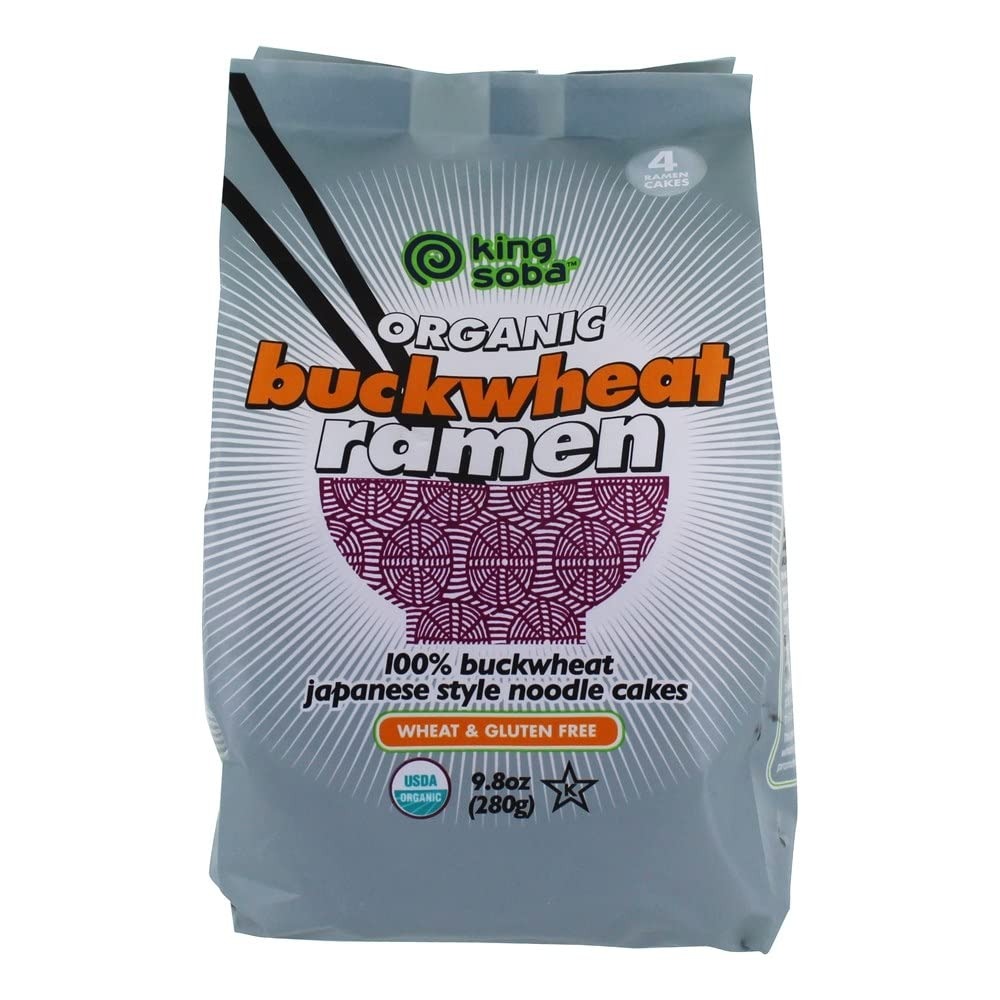
Item Name: King Soba - Organic 100% Buckwheat Ramen Noodle Cakes - 9.8 oz.
Product Description: Certified Organic by USDA. King Soba - Organic 100% Buckwheat Ramen Noodle Cakes - 9.8 oz. (280g)Ramen are traditional Japanese style noodle cakes which unfold on cooking. Using these quick cooking noodles, a meal can easily be prepared in just a few minutes. Buckwheat - despite its name - is actually wheat free and is derived from a plant related to the rhubarb family. It has a rich, nutty flavor
Value: 9.8
Unit: Fl Oz

Price: 6.59